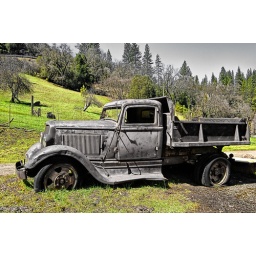
I spotted this old truck while driving around in the foothills today. I desaturated the truck and sky and left the green grass.